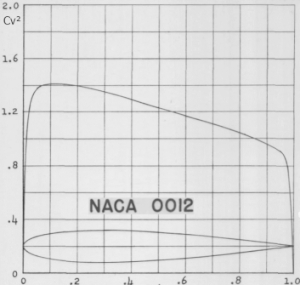
Animation du Cv² des profils NACA 4 chiffres.
Le coefficient de vitesse est un coefficient aérodynamique adimensionnel facilitant l’étude et la représentation graphique de la distribution des vitesses autour de corps placés dans un écoulement de fluide incompressible.